Invasion of Lingayen Gulf

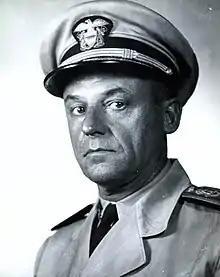
Admiral Theodore Chandler

At 1159 on 6 January 1945, Lieutenant General Herbert Lumsden was killed when a "kamikaze" struck the bridge of the battleship . He was the most senior British Army combat fatality of World War II. Lumsden was British Prime Minister Winston Churchill's personal liaison to General Douglas MacArthur. The ship sustained 30 dead and 87 wounded, when the "kamikaze" hit her bridge, killing Lumsden and her commanding officer, Captain Robert Fleming. Rear Admiral George Weyler, commander of the San Fabian fire support force and previously the commander of the battleship fleet in the Battle of Leyte Gulf a few months earlier, and British Admiral Sir Bruce Fraser, commander of the British Pacific Fleet, were in the bridge also, but they were on the starboard side and unharmed. They were only a few yards from being killed or seriously wounded.